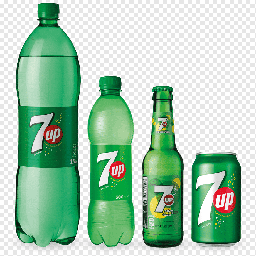
Label: bottles